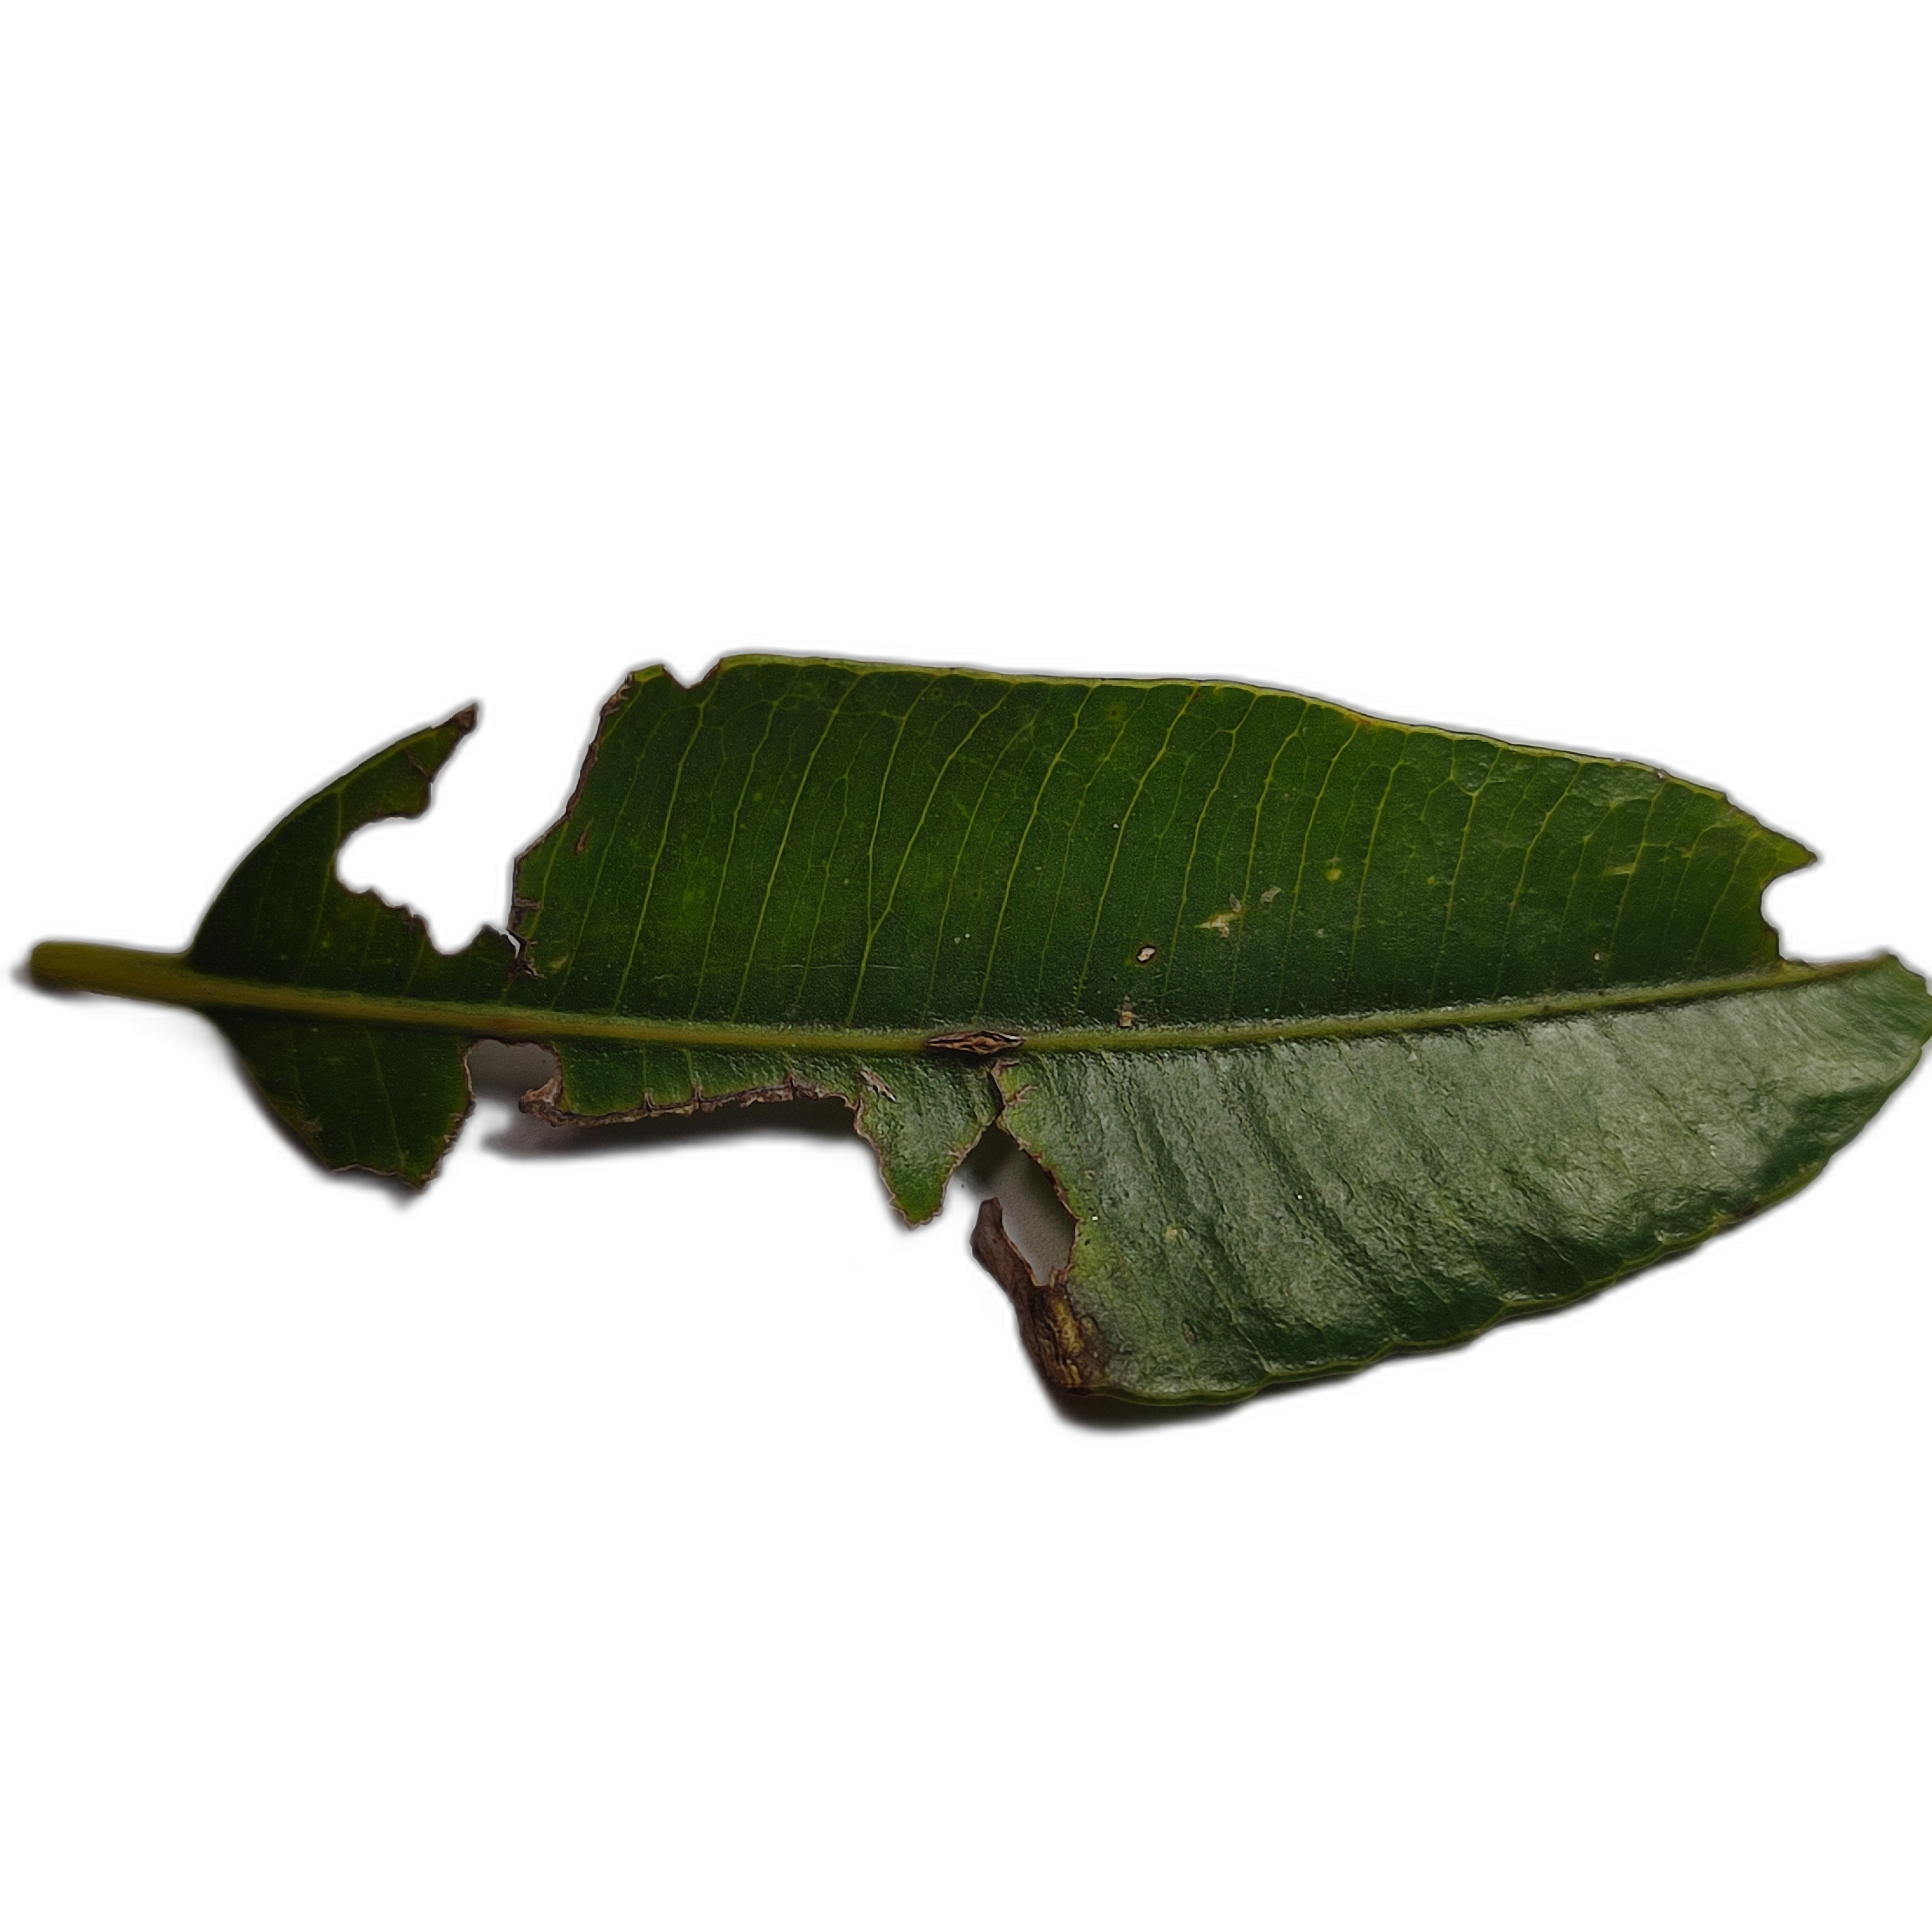
Label: not_healthy